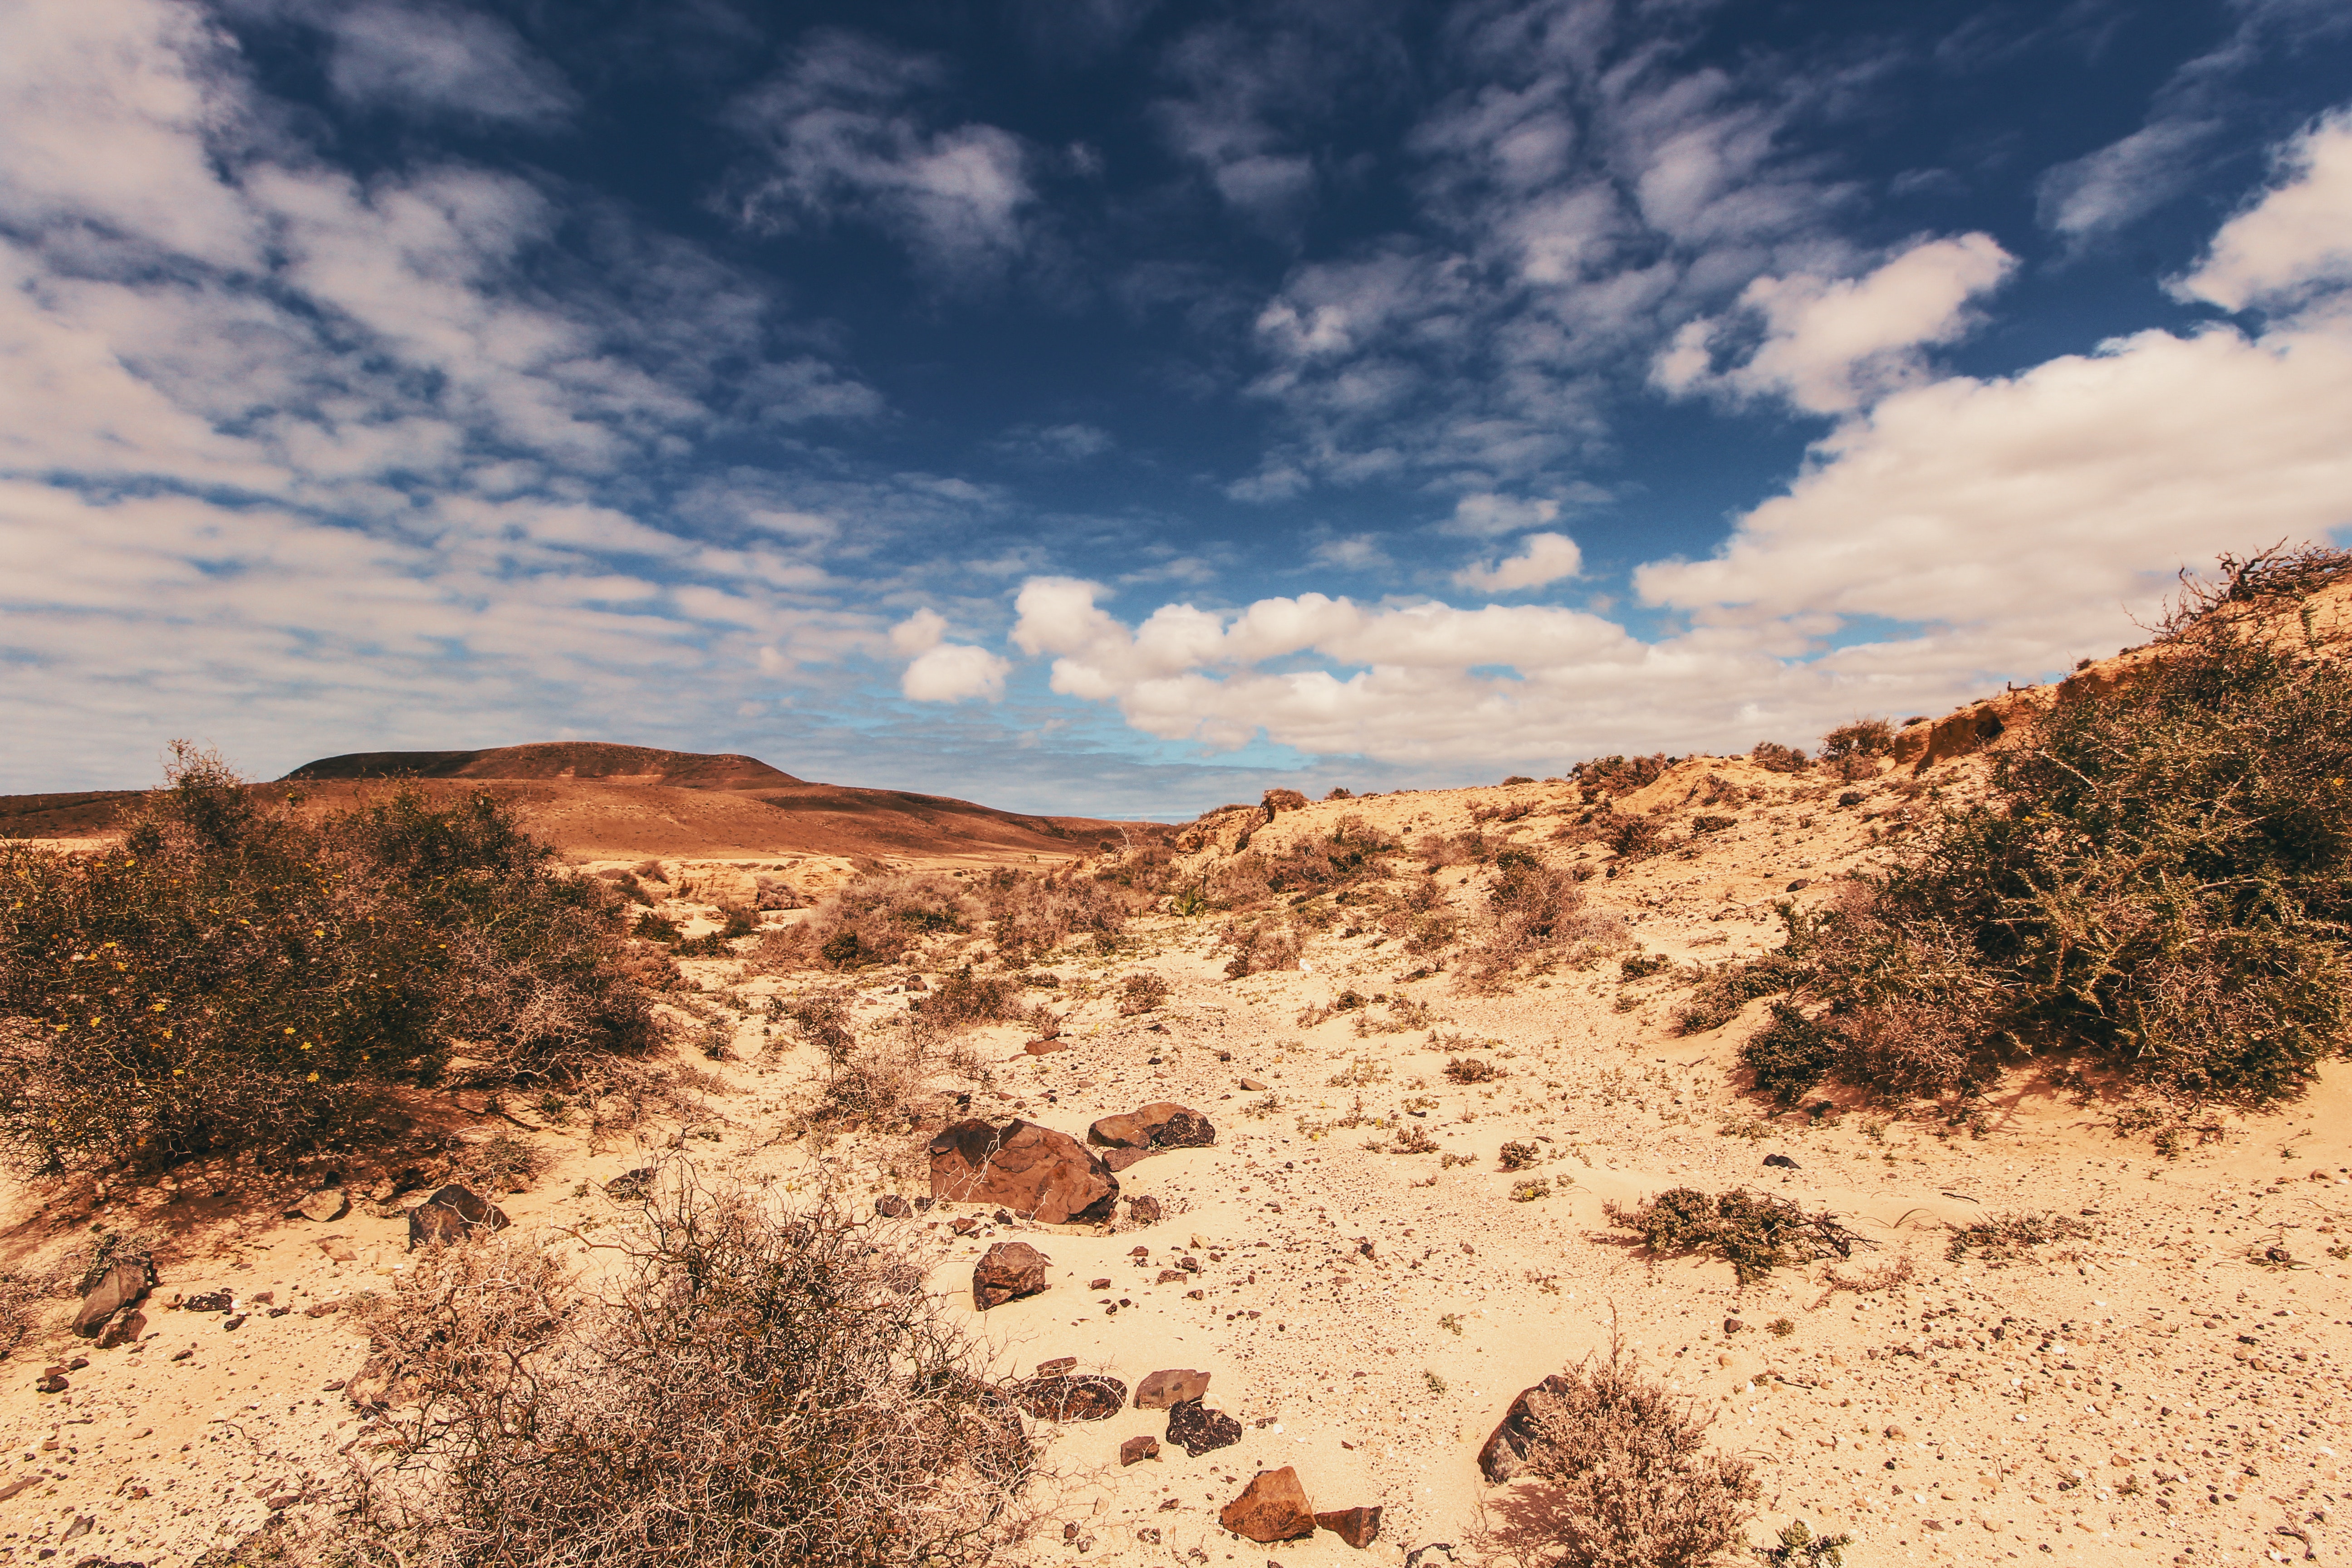
sky, nature, cloud, natural environment, wilderness, sand, natural landscape, soil, landscape, geology, mountain, desert, ecoregion, badlands, tree, hill, rock, plant community, national park, shrubland, meteorological phenomenon, vacation, aeolian landform, sunlight, formation, horizon, wadi, terrain, road, blowout, plain, state park, trail, erosion, plateau